Toys "R" Us Australia

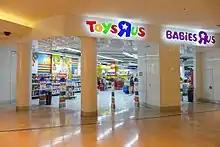
Toys "R" Us in Chadstone Shopping Centre, Melbourne, Australia, in 2017

Toys "R" Us came to Australia in March 1993. The company, hoping to destroy the toy sector, reportedly almost never made a profit, compounded by native, more ever-present competitors with more general merchandise, such as Kmart Australia, as well as a lack of overall spending on toys in the country compared to other countries it previously entered. It did win competition with the short-lived clone World 4 Kids of Kmart's owner Coles Myer who was experimenting with a few chains at the time.